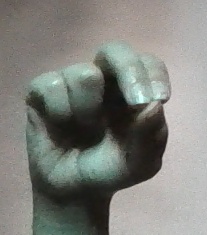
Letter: gaaf